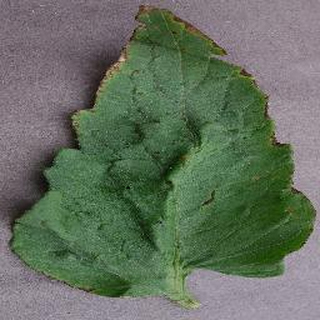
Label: tomato_bacterial_spot